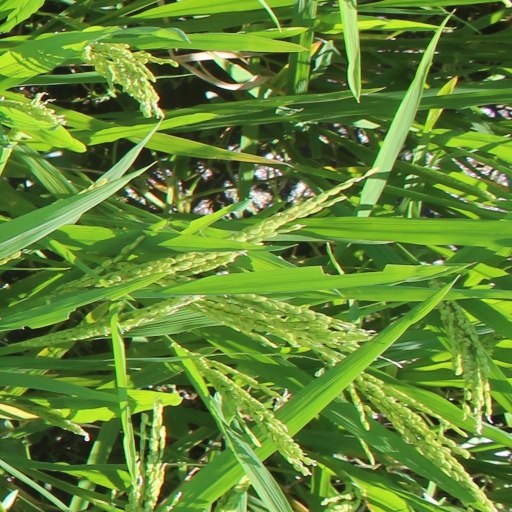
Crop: rice